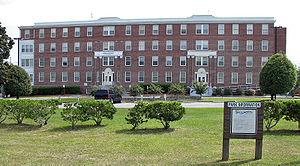
Wilmington est une ville portuaire, dans le comté de New Hanover, dans le sud-est de la Caroline du Nord, aux États-Unis.